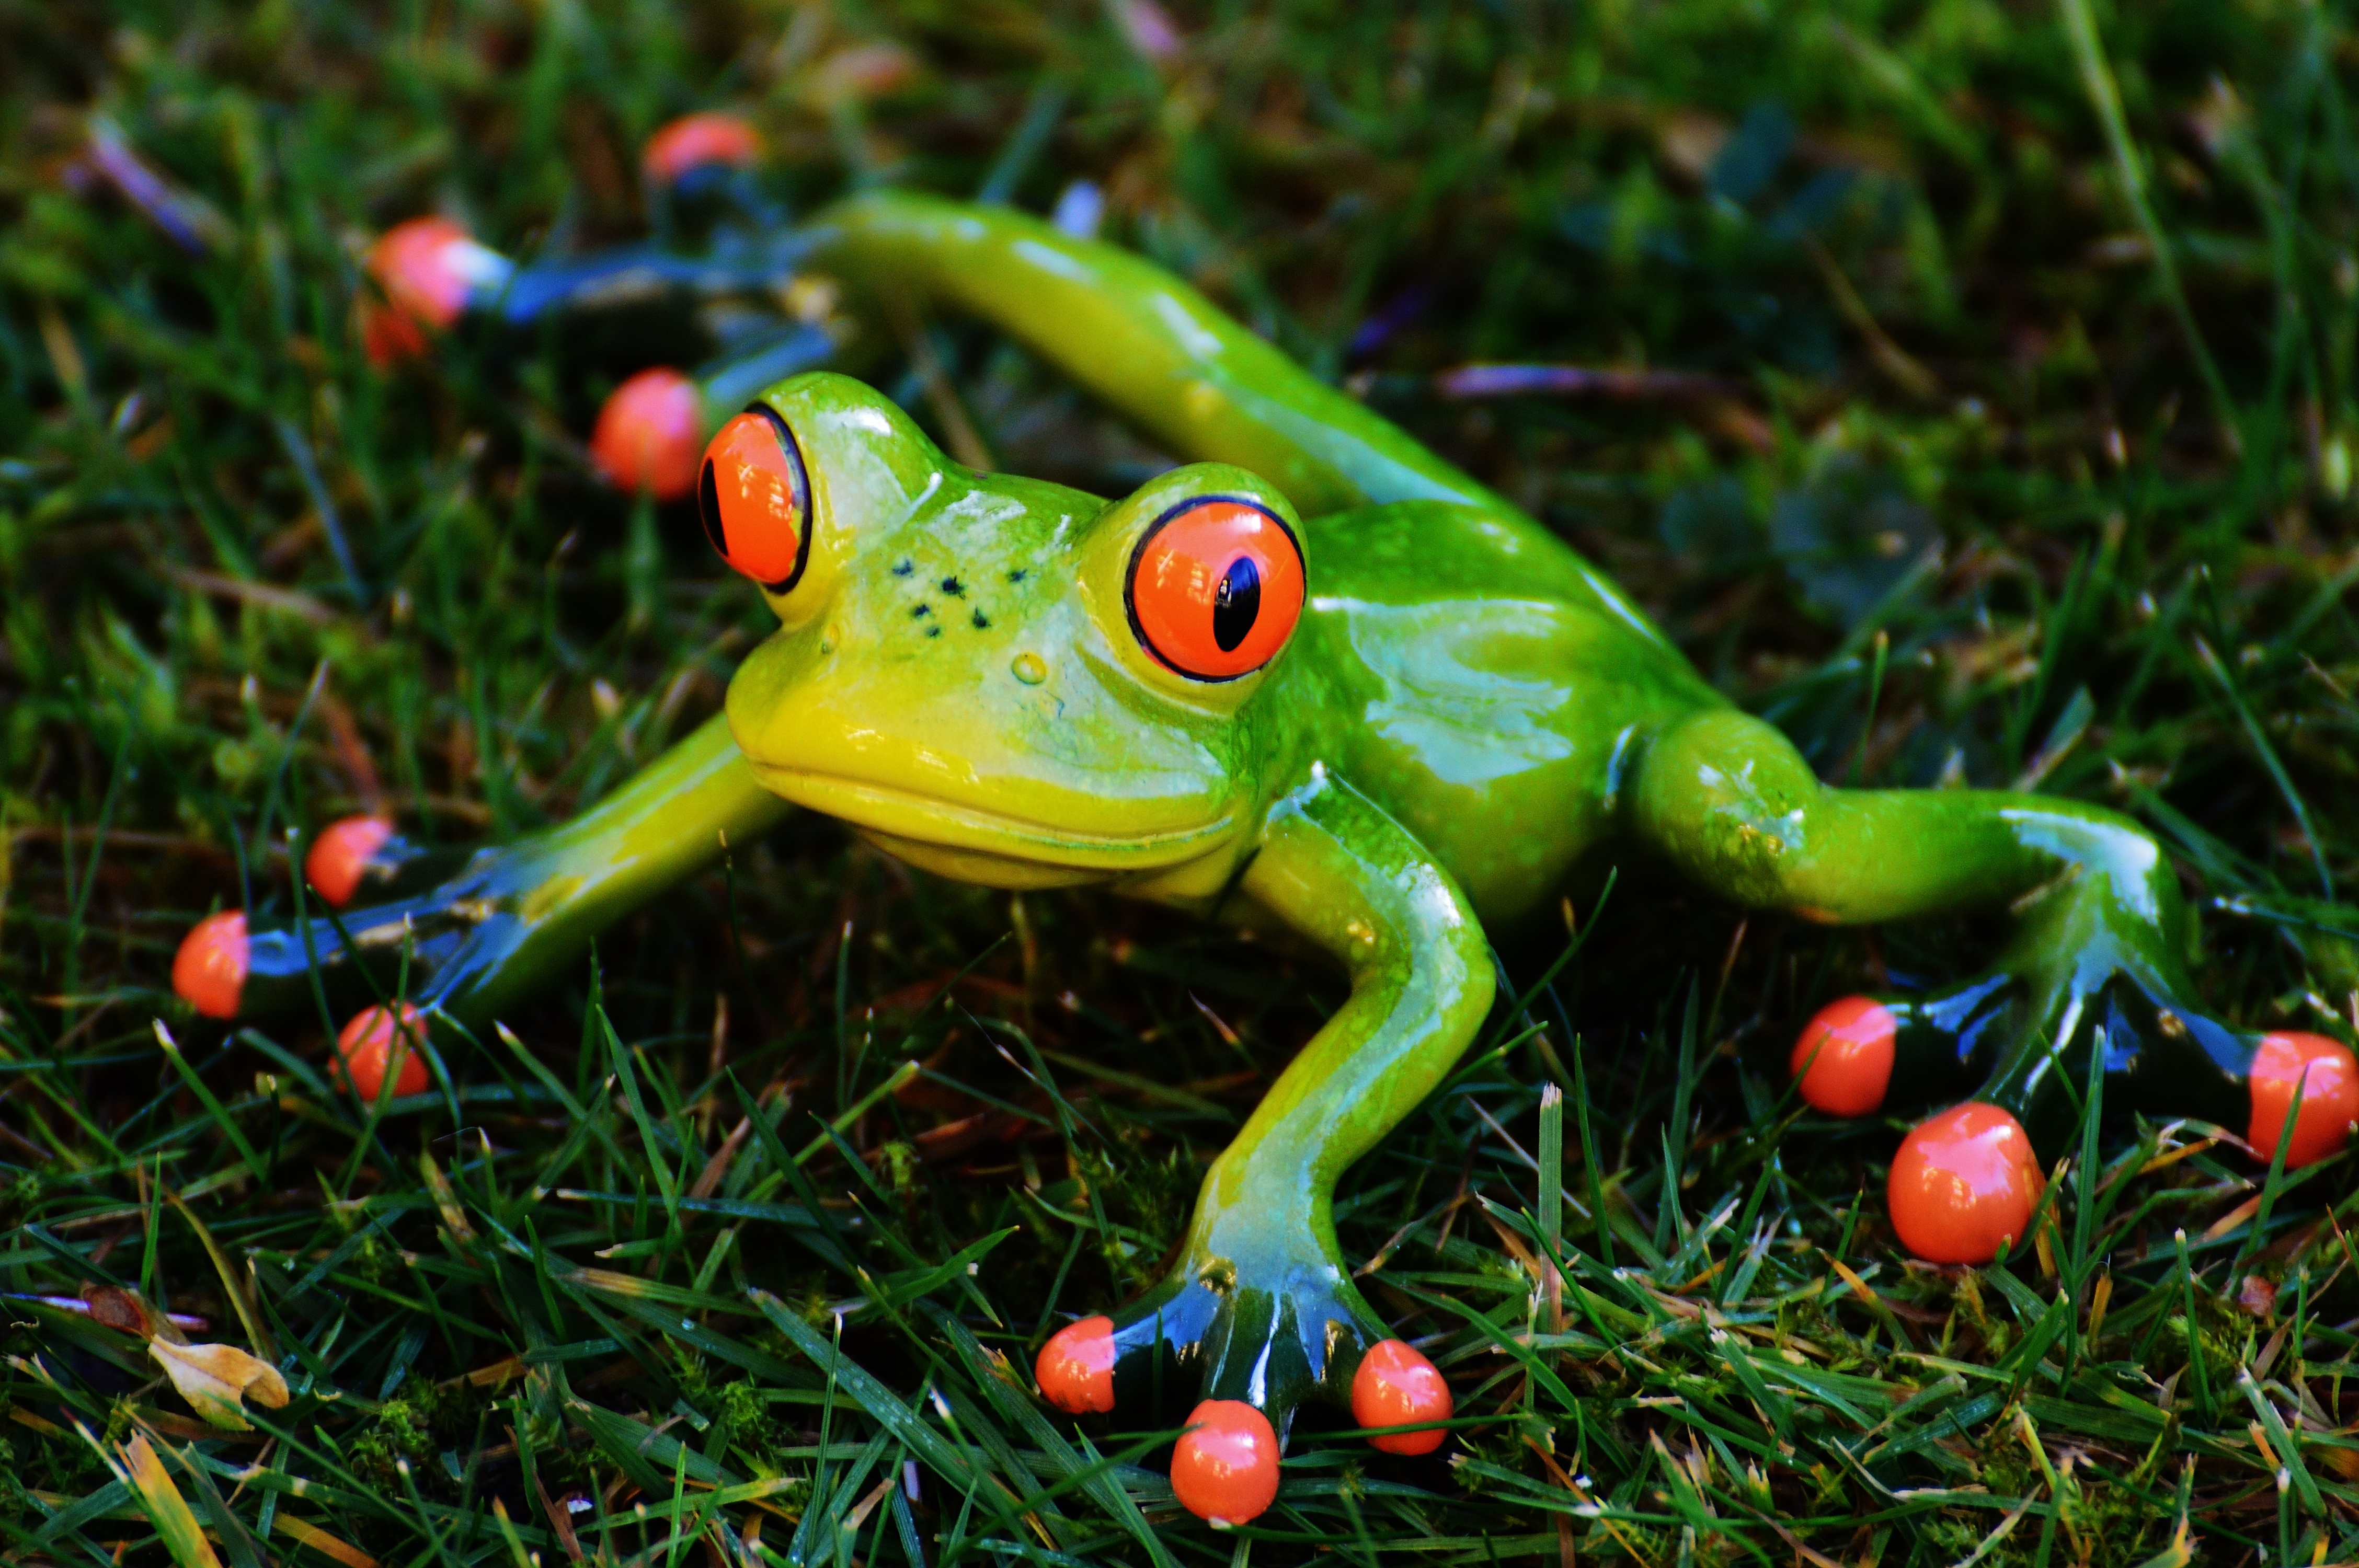
meadow, sweet, animal, cute, green, frog, amphibian, fauna, tree frog, fun, figure, vertebrate, funny, salamandra, macro photography, art stone, ranidae, salamandridae